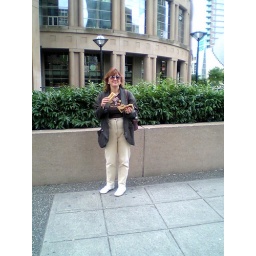
Hot girl with hot dog in Vancouver